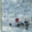
Label: cloud